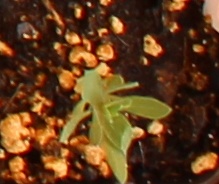
Label: Kochia